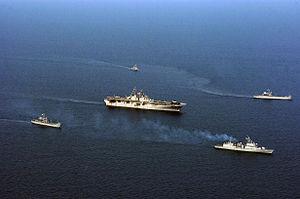
Key Resolve et Foal Eagle sont les noms respectifs depuis 2008 d'un exercice militaire annuel de commandement et d'un exercice d'entraînement au combat, menés entre février et avril par les forces armées des États-Unis en Corée et les forces armées sud-coréennes.